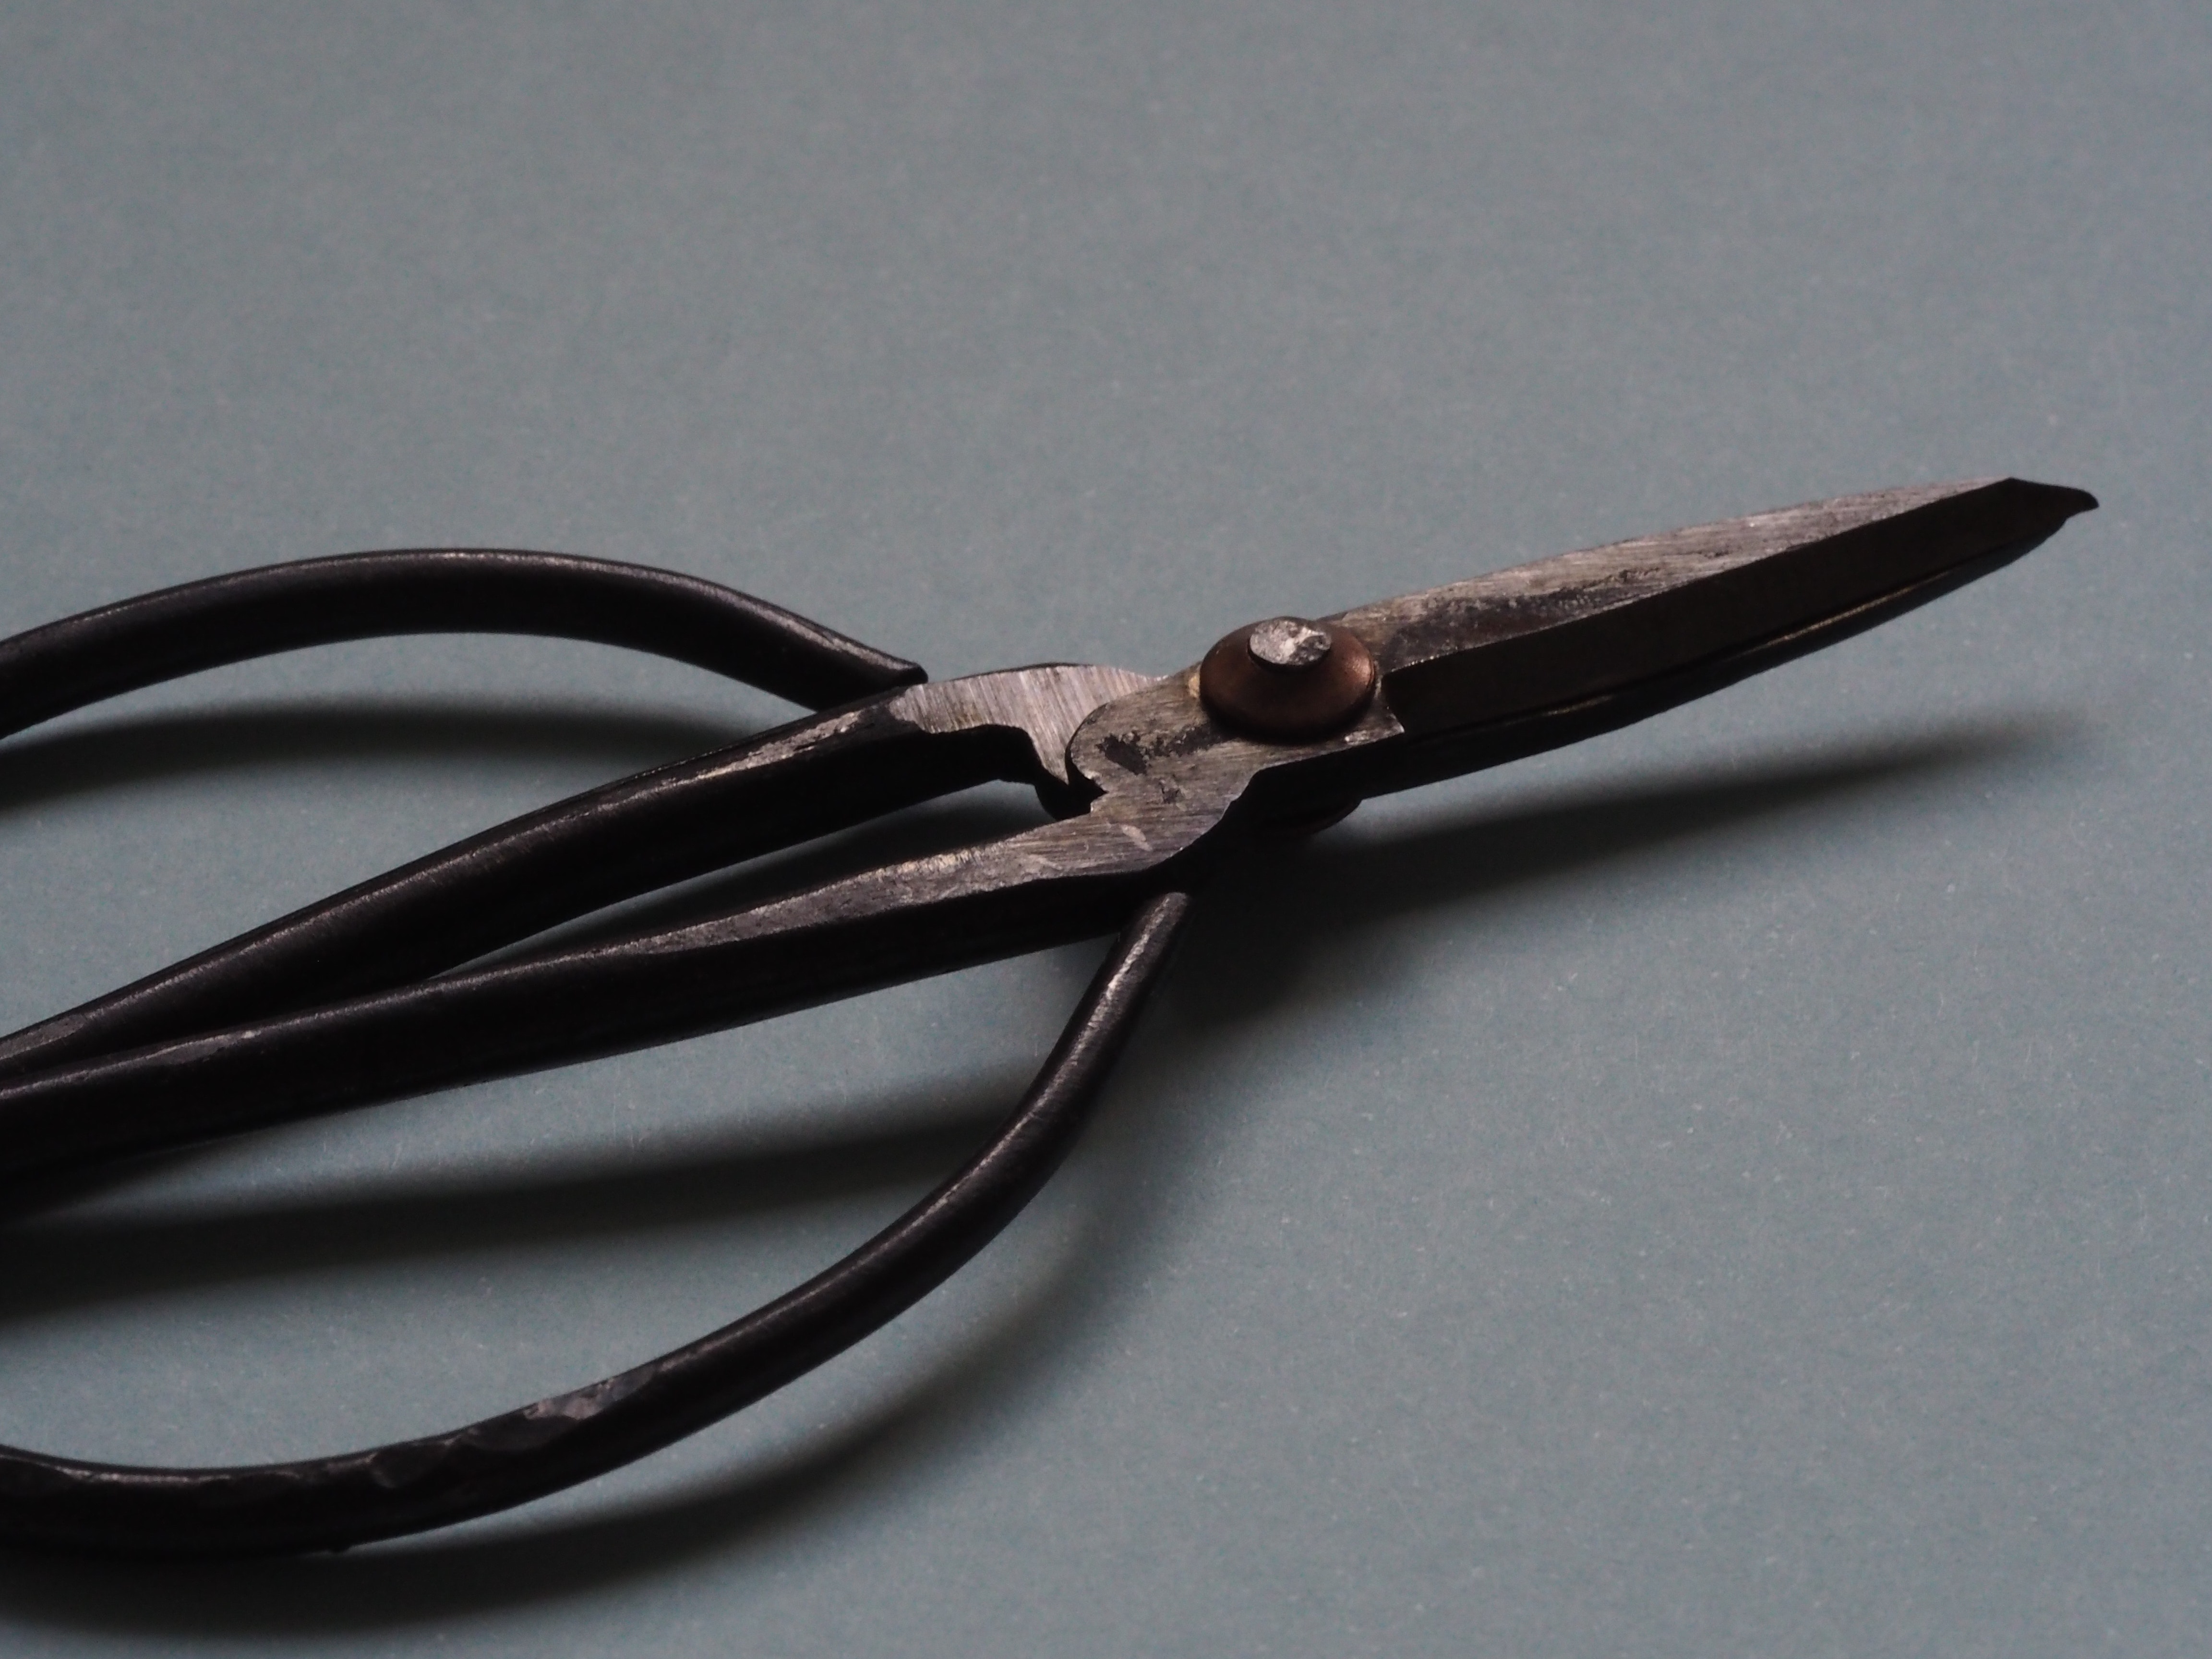
cutting tool, diagonal pliers, pliers, tool, scissors, metal, needle nose pliers, snips, glasses, Round nose pliers